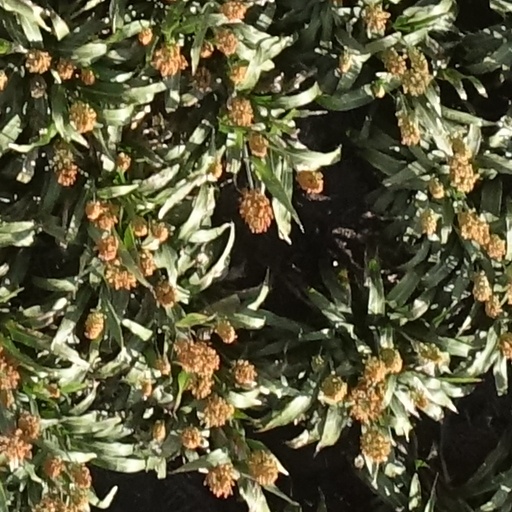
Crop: sorghum